Felix the Cat (video game)

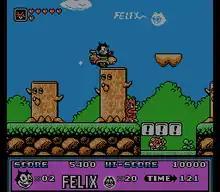
NES version screenshot

The player controls Felix the Cat as he sets out to defeat the evil mad Professor, who has kidnapped Felix's girlfriend Kitty. The Game Boy version plays the same as the NES version, aside from featuring fewer levels and being in monochrome.